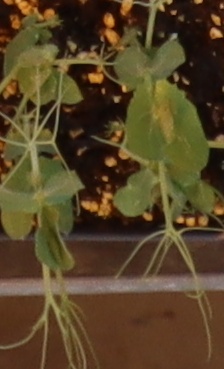
Label: Field Pea